Pas-de-Calais's 4th constituency

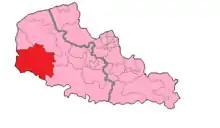
Pas-de-Calais' 4th Constituency shown within Nord-Pas-de-Calais

The 4th constituency of the Pas-de-Calais is a French legislative constituency in the Pas-de-Calais "département".